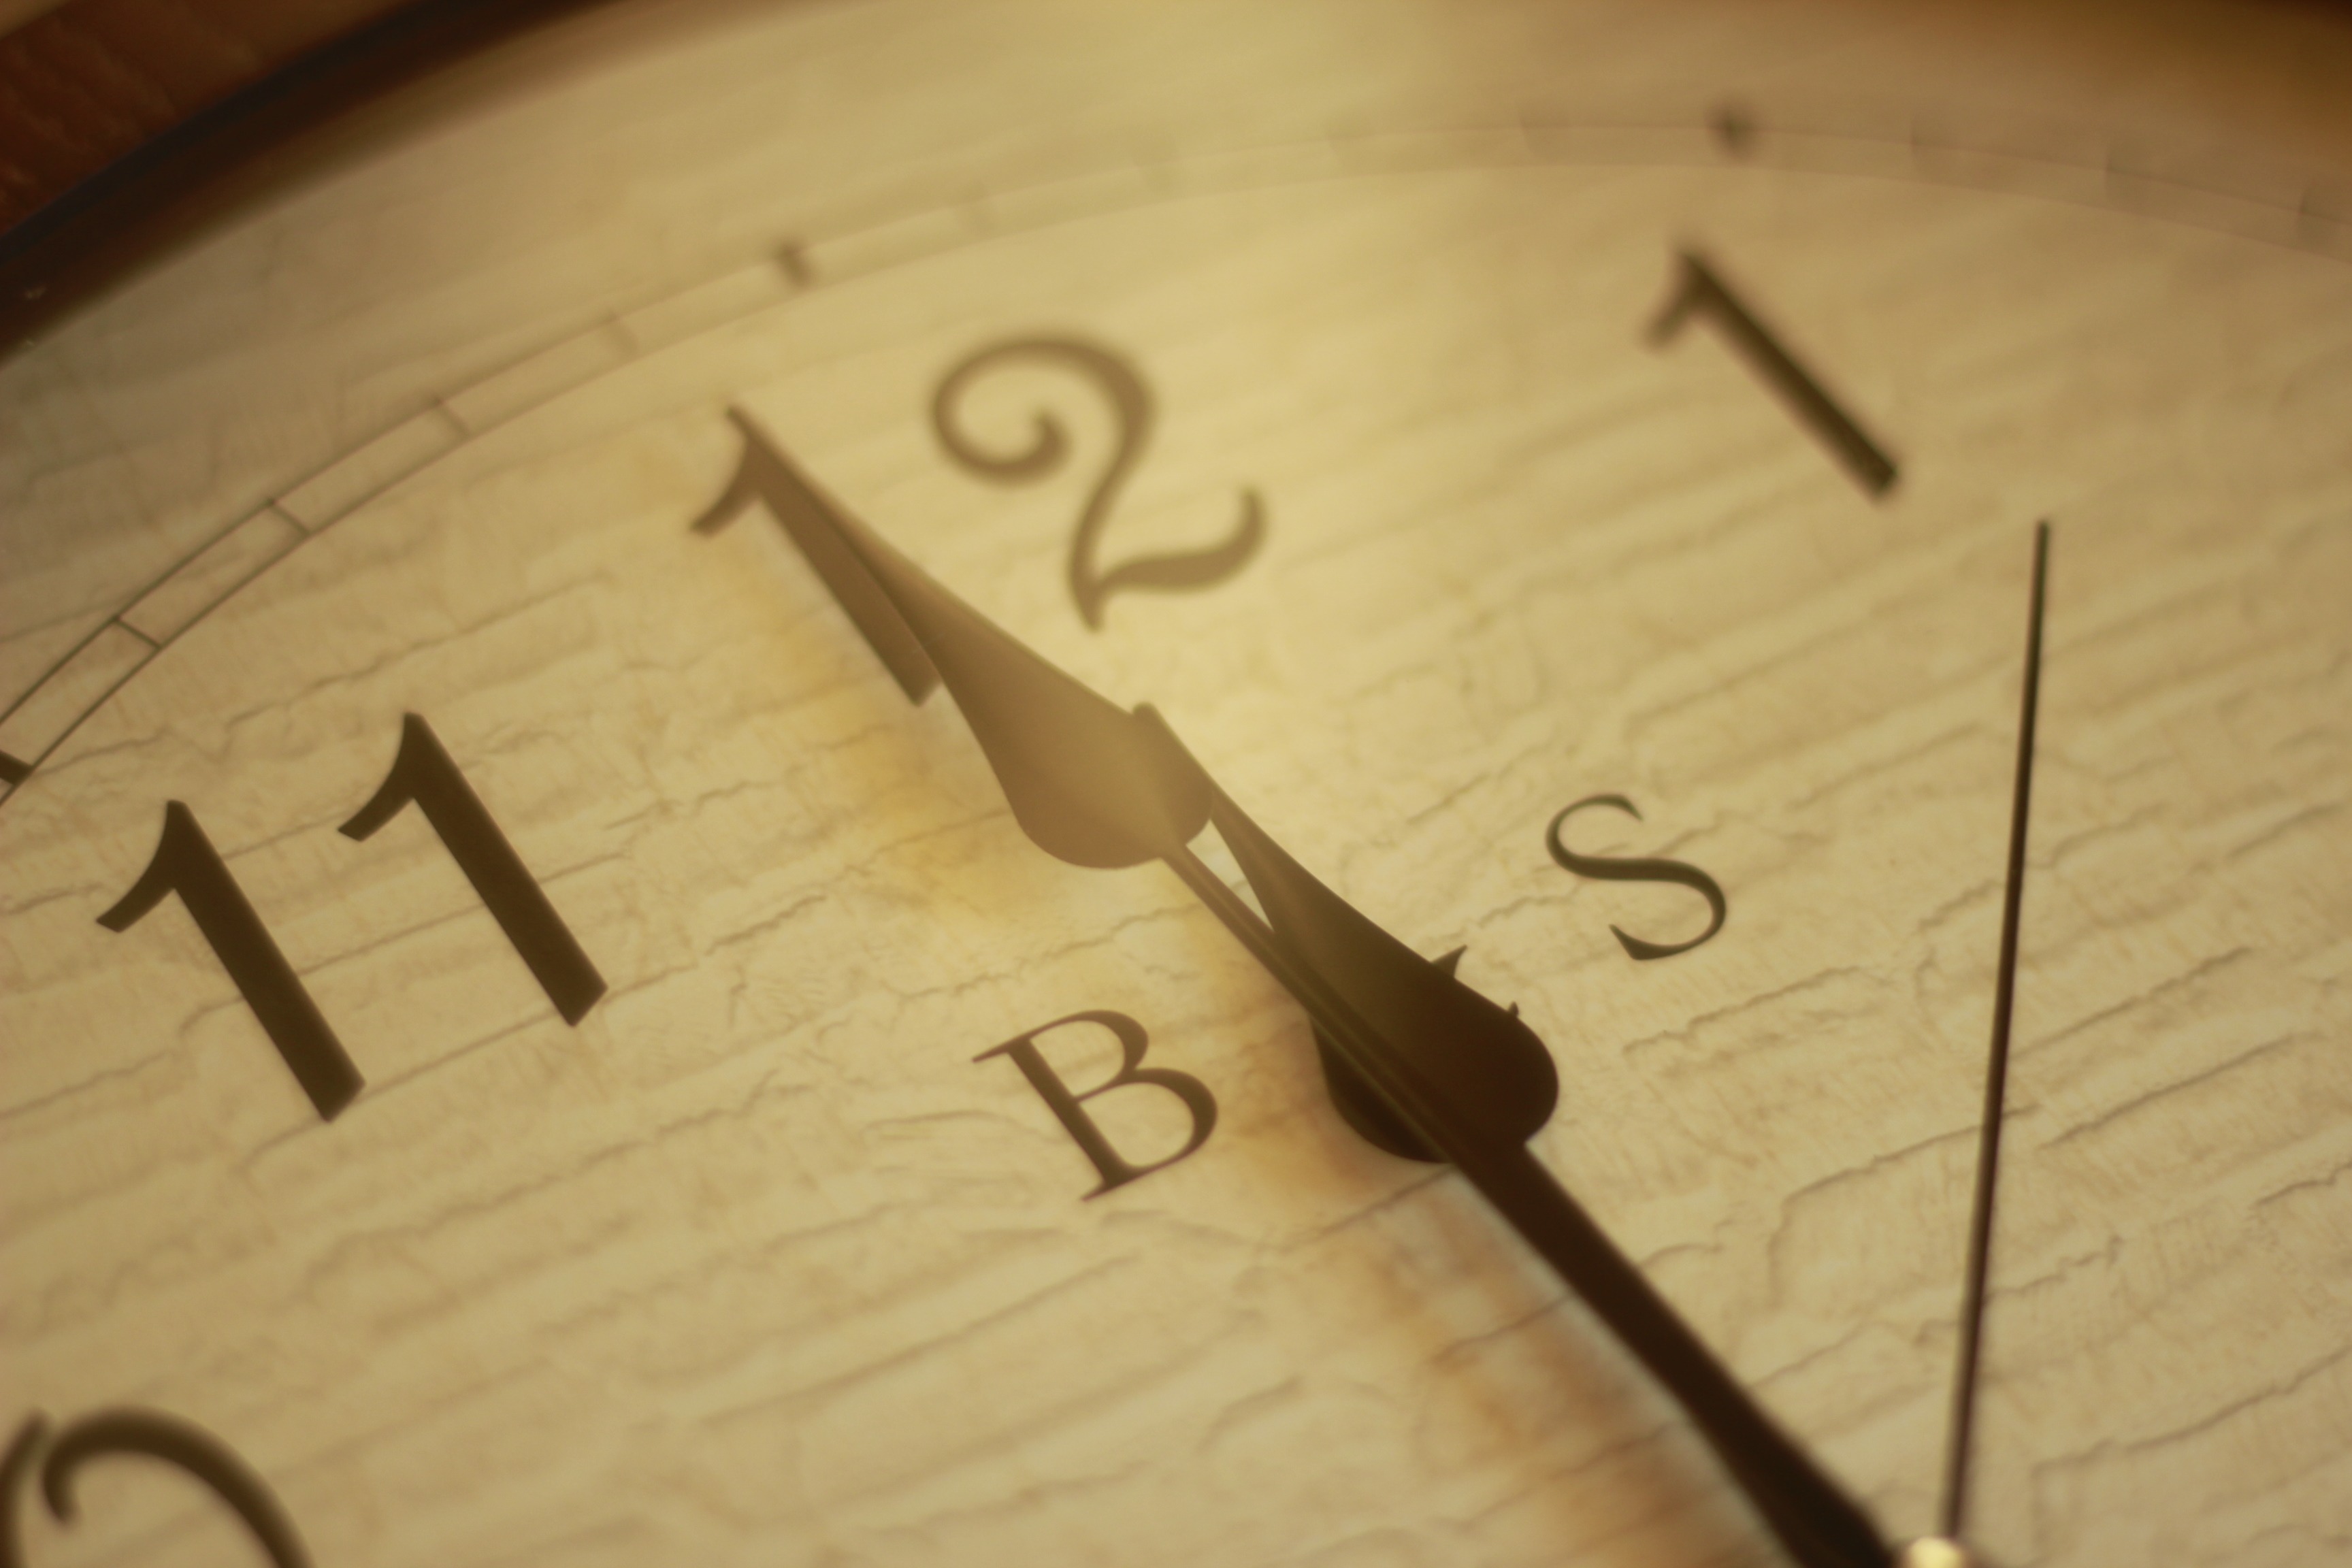
writing, watch, hand, wood, clock, time, number, analog, line, clock hand, close up, timer, numbers, handwriting, organ, calligraphy, carving, shape, hours, seconds, string instrument, bowed string instrument, watch hand